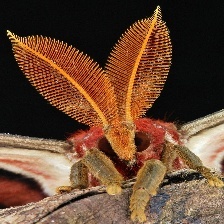
Species: ATLAS MOTH